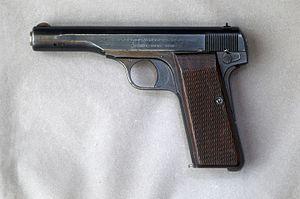
Le FN Browning Modèle 10/22 est le principal dérivé du Browning M1910 dont il est la version hypertrophiée. Il fut conçu en 1922 à la demande du Royaume yougoslave et commercialisé jusqu'en 1978. Il connut le feu durant la Seconde Guerre mondiale.